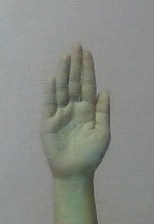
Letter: seen